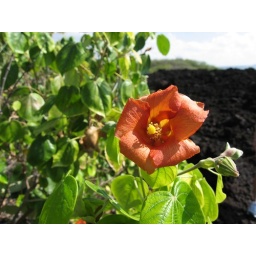
Orange Kou tree flower in Hawaii